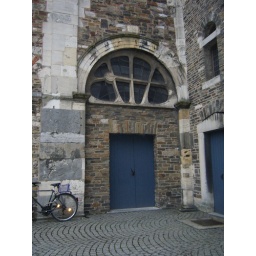
window & door in Charlemagne's cathedral